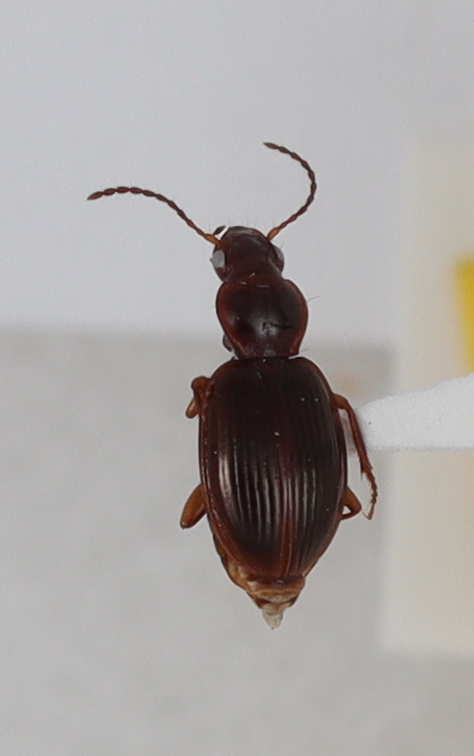
Scientific name: Mecyclothorax konanus
Plot: 14
Trap: E
Collected: 20190424